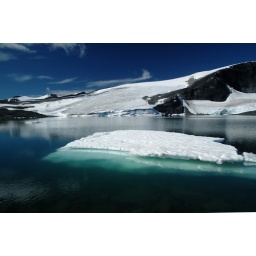
small icebergs in mountain lake